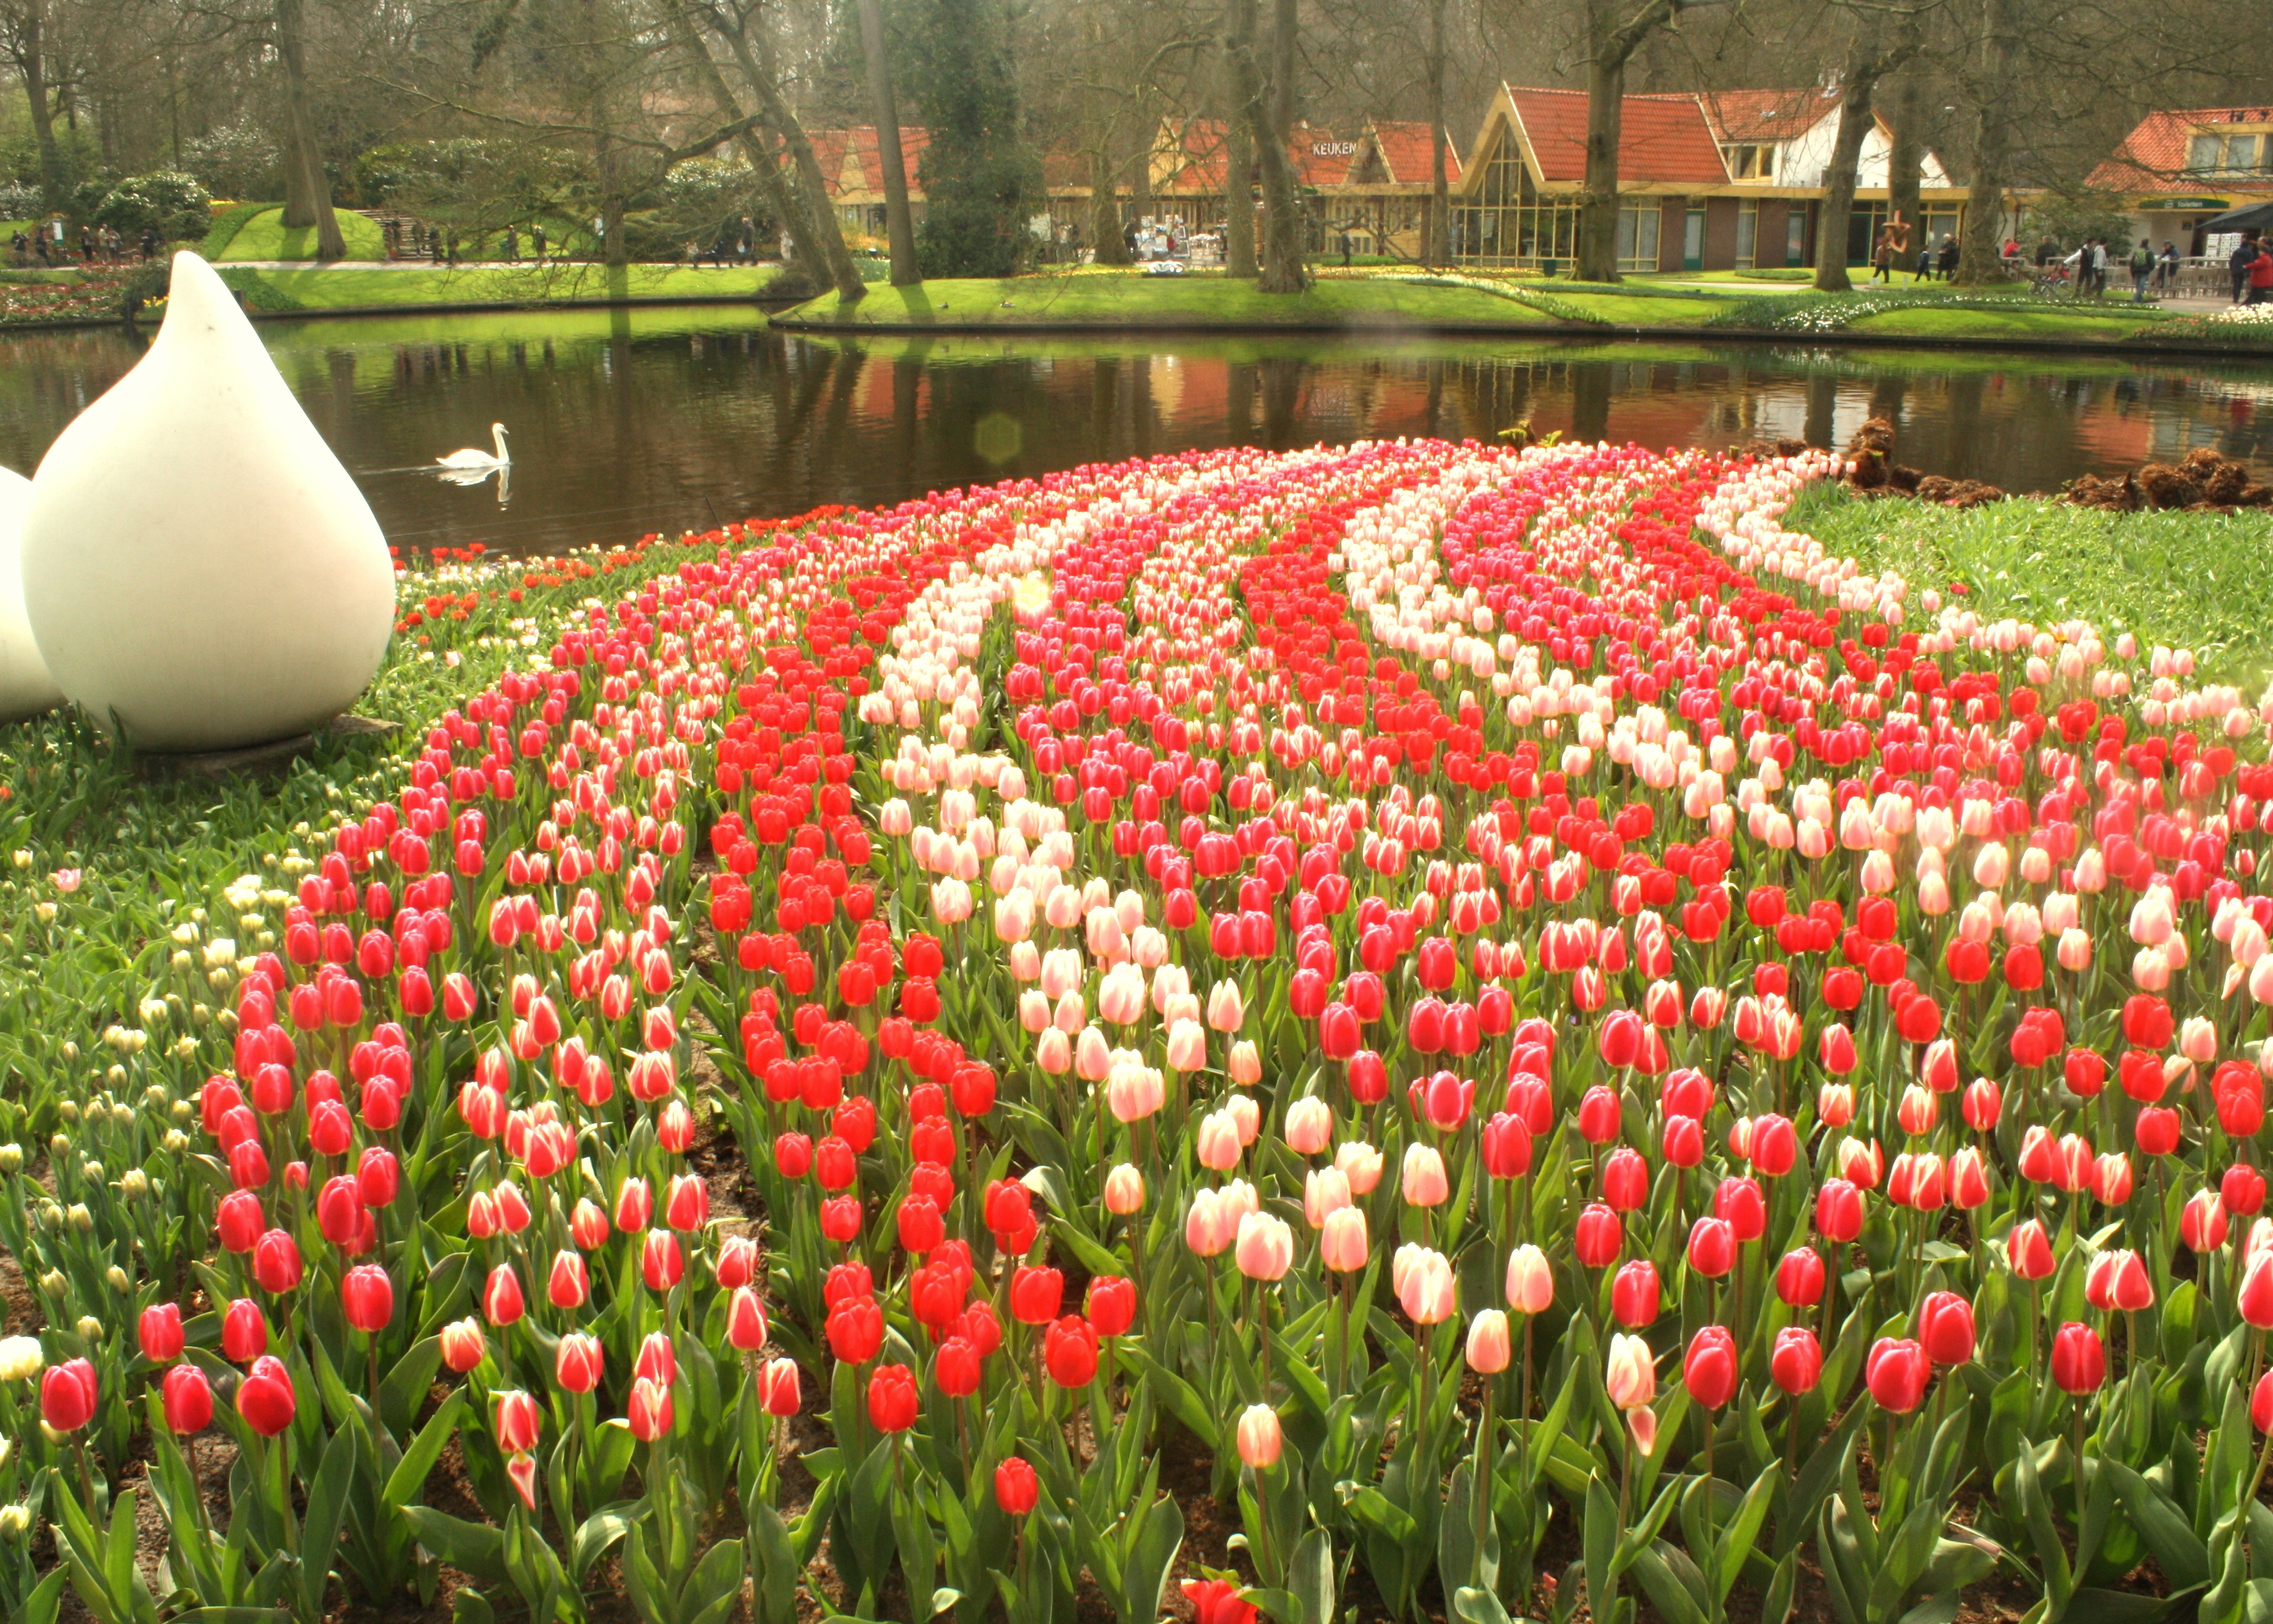
plant, field, flower, tulip, botany, garden, flowering plant, lily family, land plant